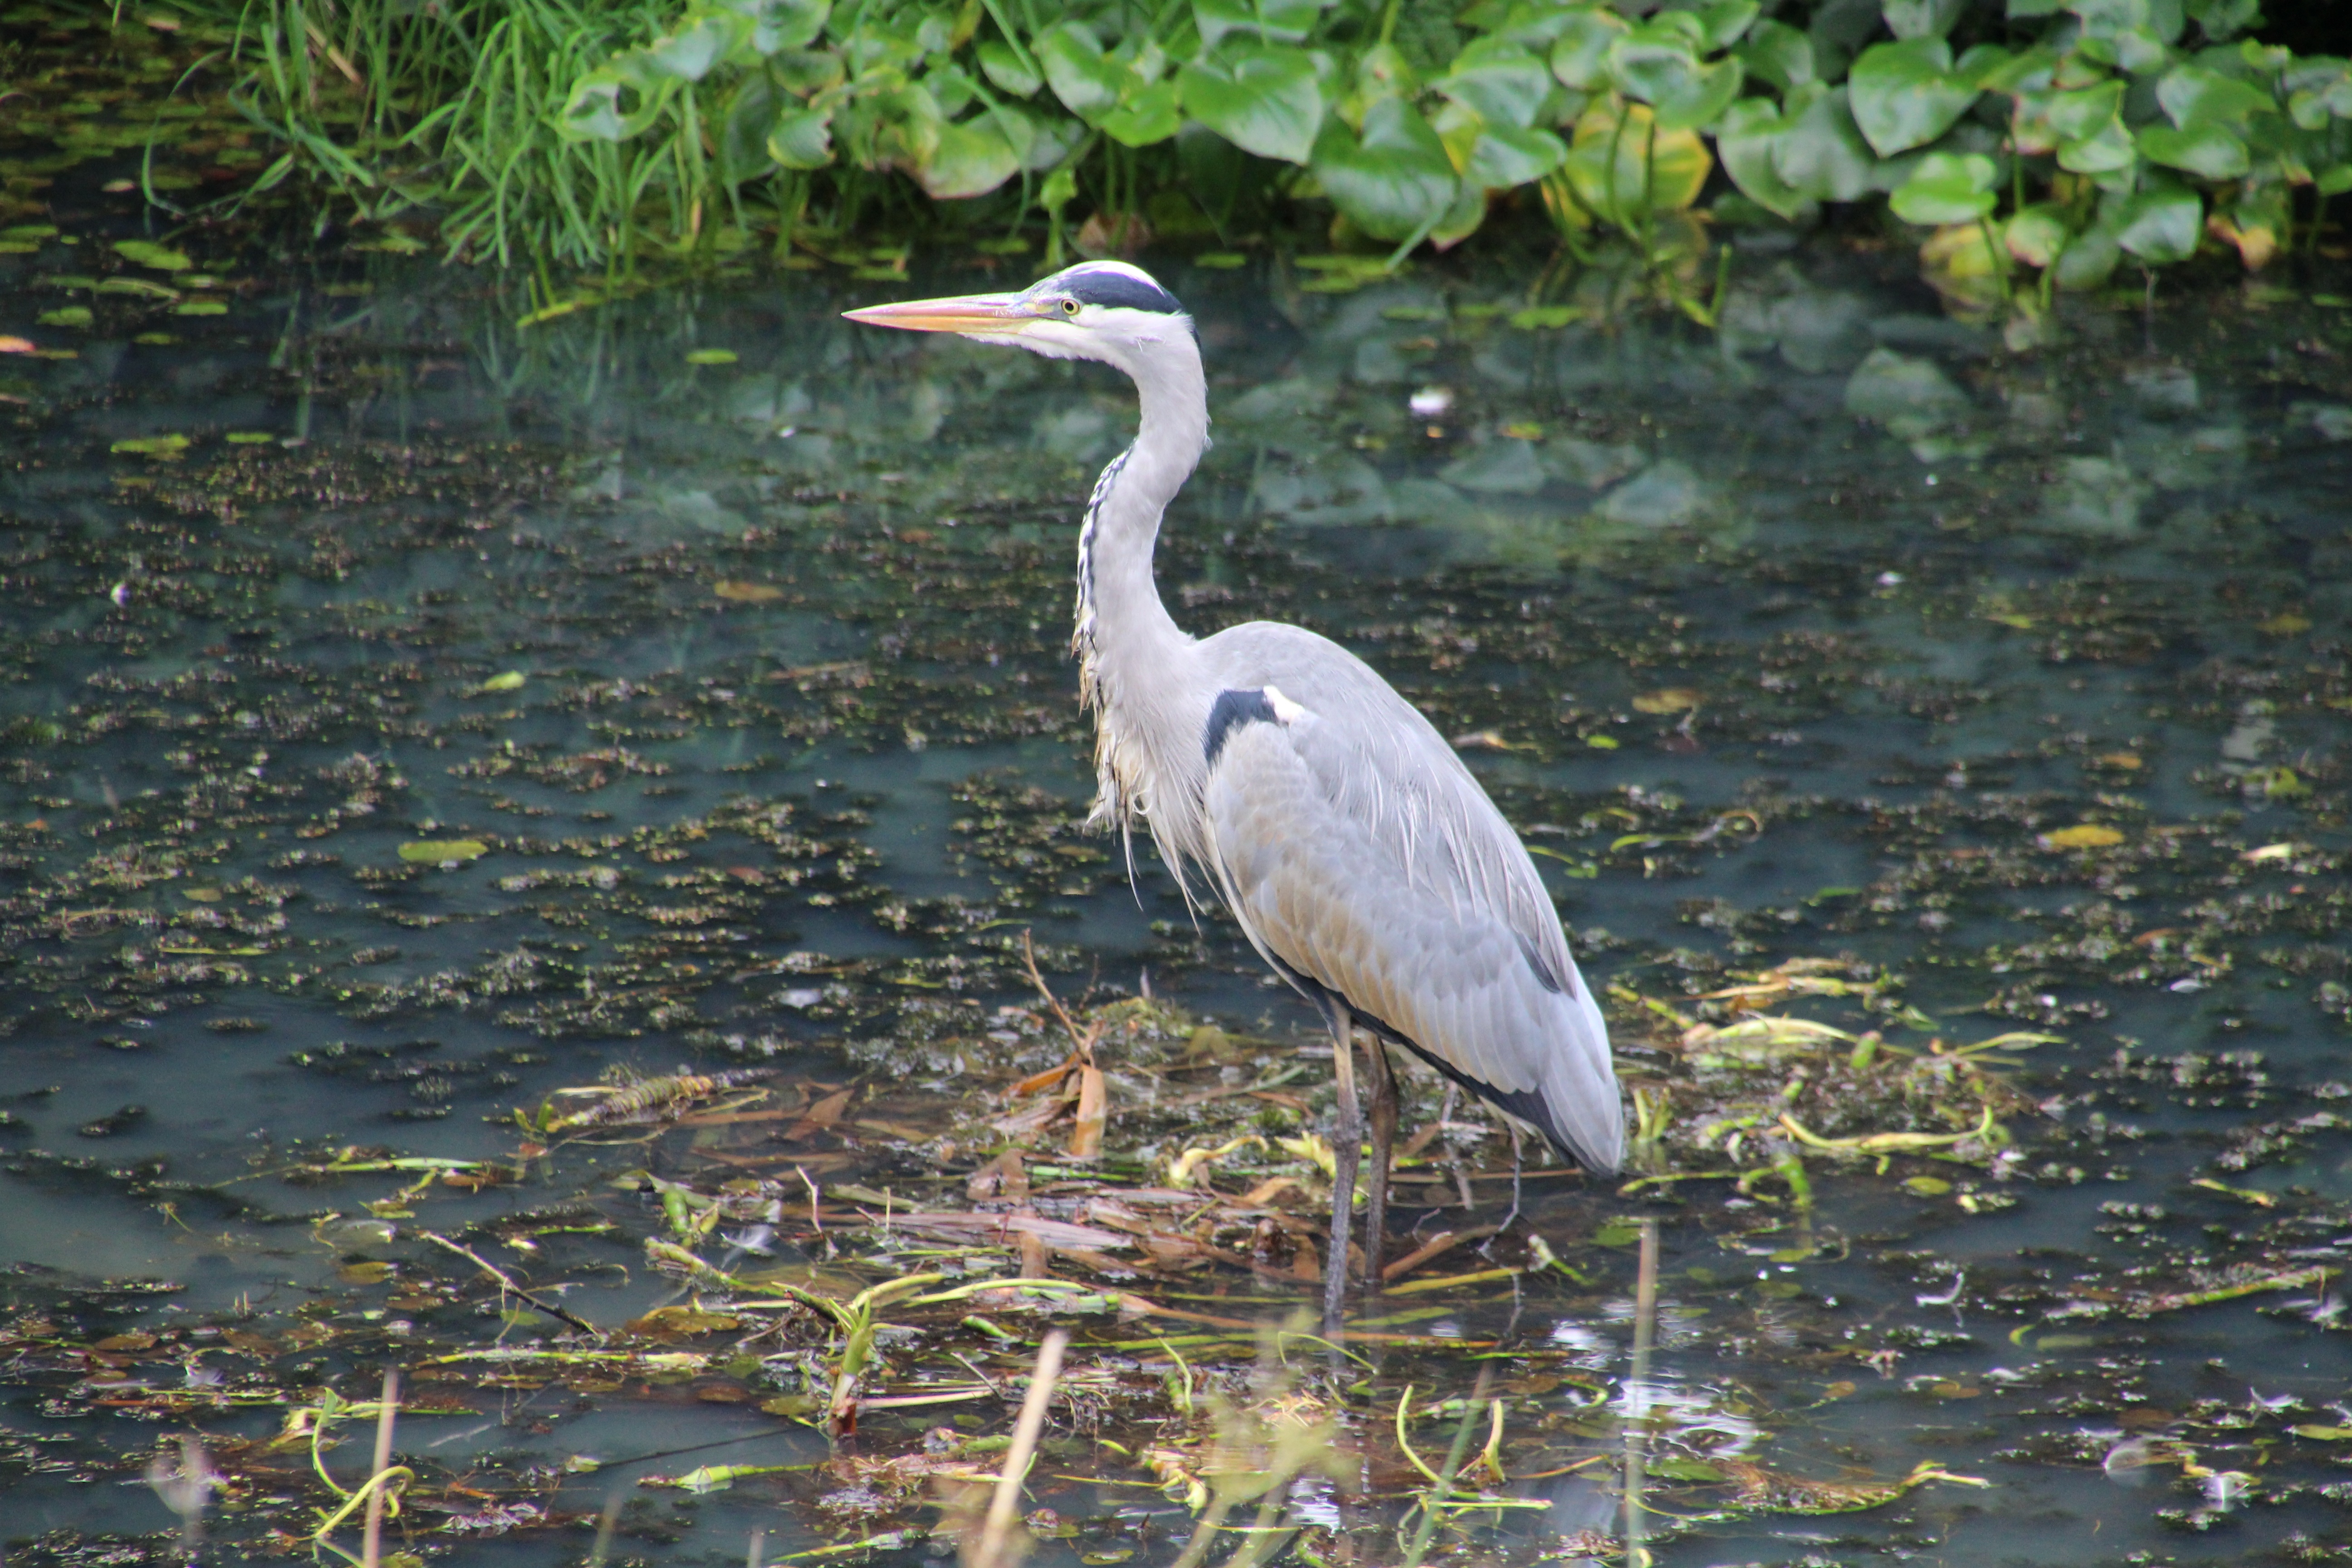
bird, beak, vertebrate, wildlife, fauna, heron, egret, wetland, great egret, pelecaniformes